Our Dating Sim (TV series)

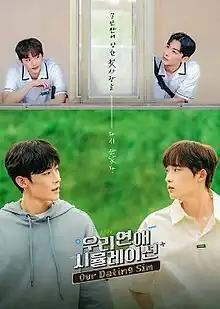
Promotional poster

Our Dating Sim is a 2023 South Korean streaming television BL drama series starring Lee Jong-hyuk and Lee Seung-gyu. Two episodes were released each Thursday from March 9 to March 30, 2023, on various OTT media services in South Korea such as Naver Series On, Heavenly, and globally through Rakuten TV, Viki, and GagaOOLala.